Anti-nuclear movement in Germany

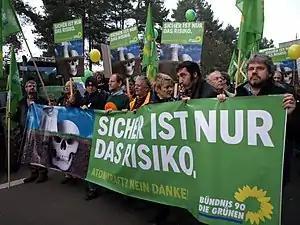
Anti-nuclear protesters of Alliance 90/The Greens party near a nuclear waste disposal centre at Gorleben, in northern Germany, on 8 November 2008. The sign says, "Only the risk is certain. Atomic power? No, thanks!"

The anti-nuclear movement in Germany has a long history dating back to the early 1970s when large demonstrations prevented the construction of the Wyhl nuclear plant. The protests near the town of Wyhl were an example of a local community challenging the nuclear industry through a strategy of direct action and civil disobedience. Police were accused of using unnecessarily violent means. Anti-nuclear success at Wyhl inspired nuclear opposition throughout West Germany, in other parts of Europe, and in North America. A few years later protests raised against the NATO Double-Track Decision in West Germany and were followed by the foundation of the Green party.